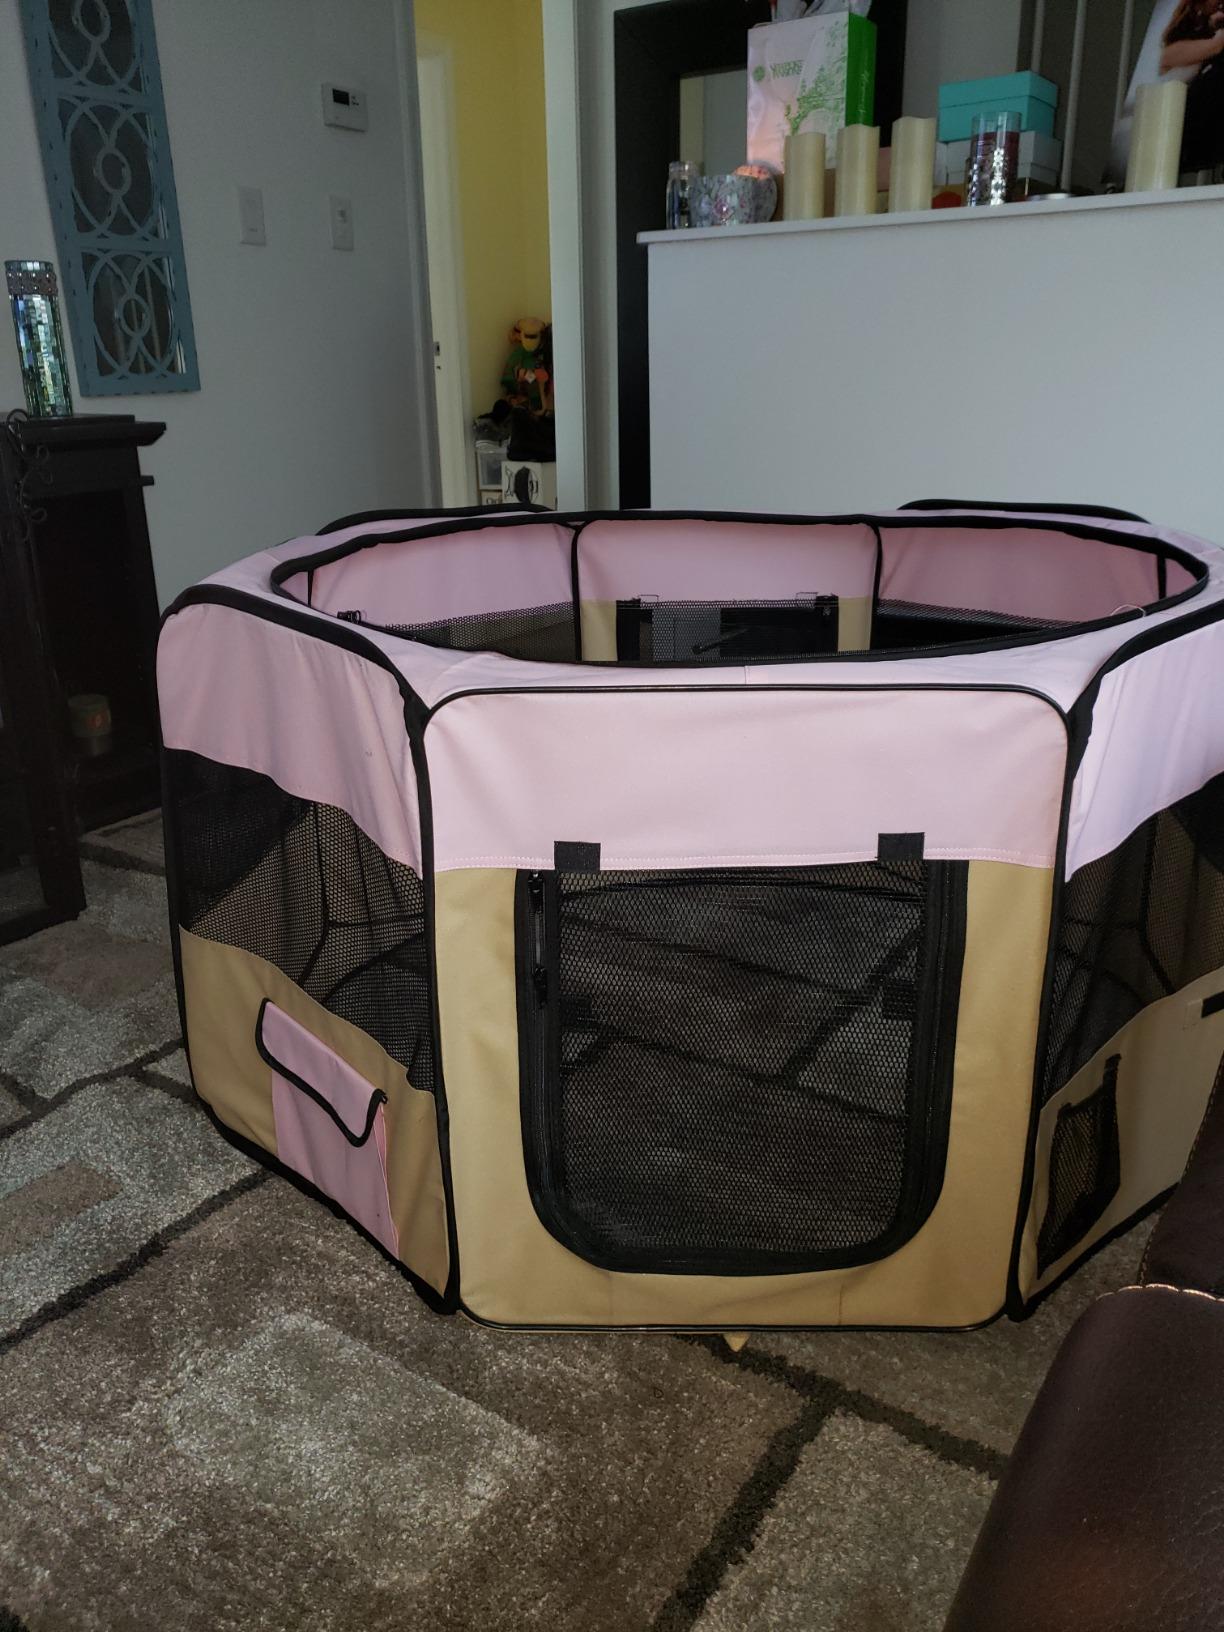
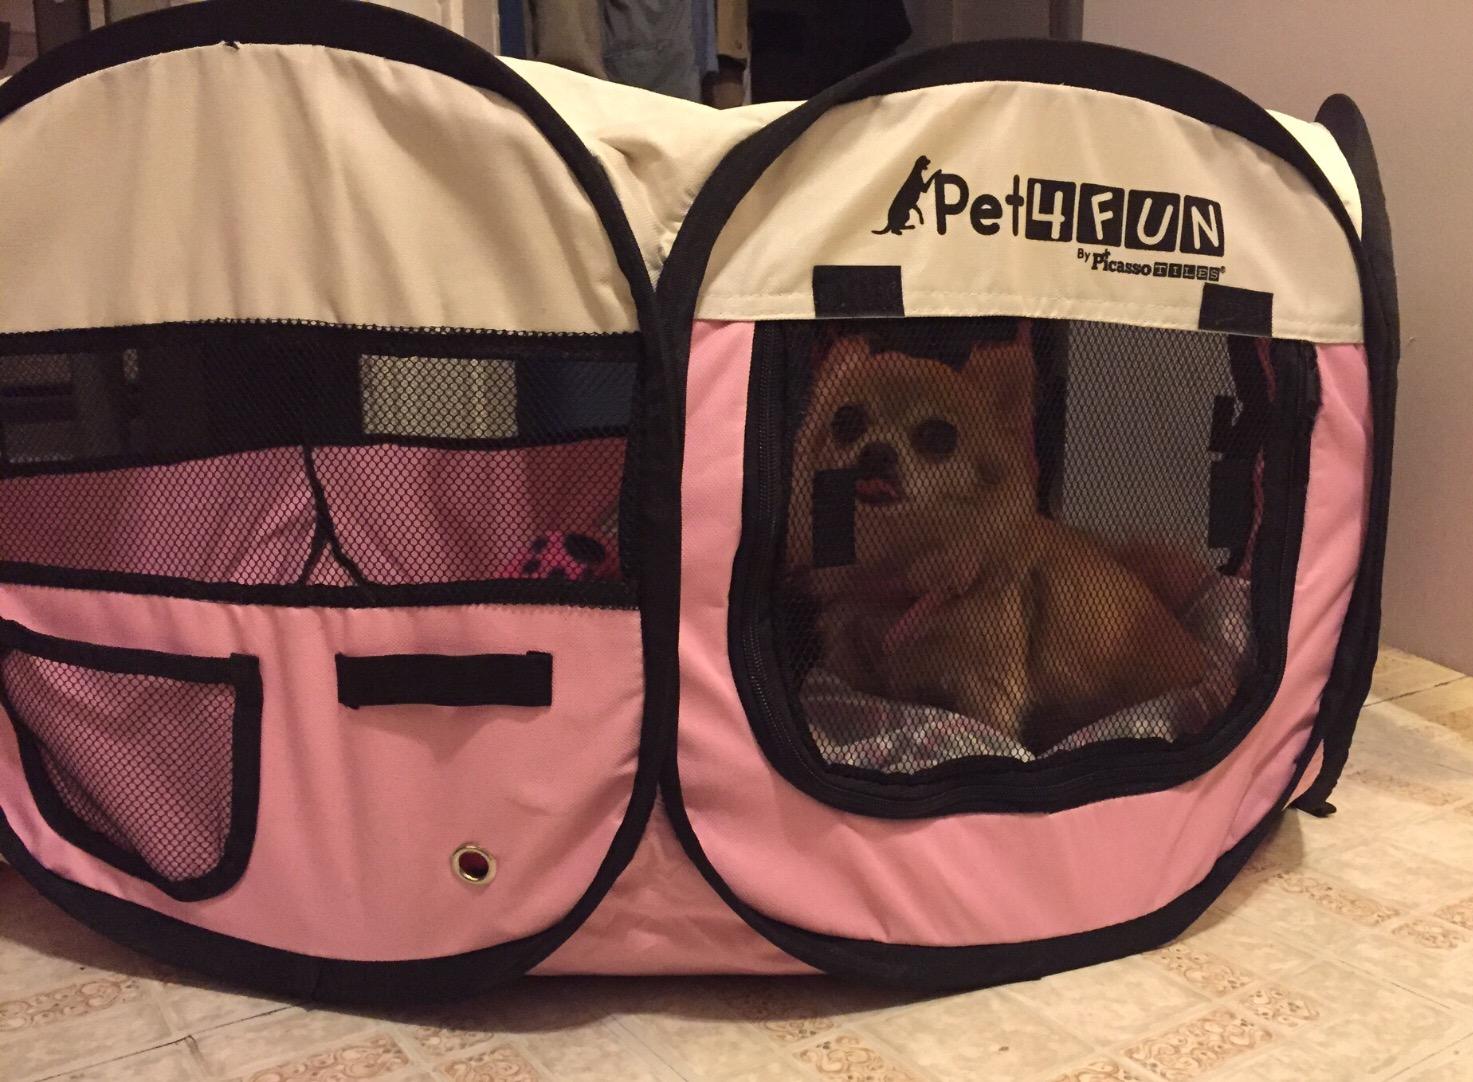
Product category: items_kennel
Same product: no